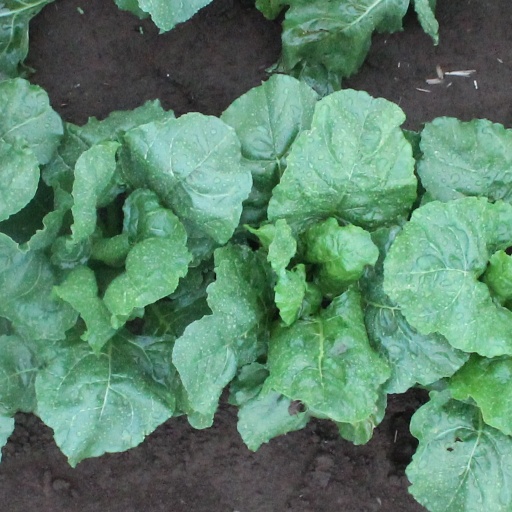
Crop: sugar beet